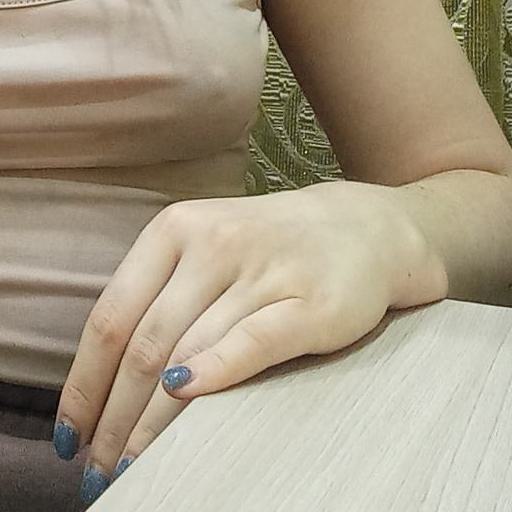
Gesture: no_gesture